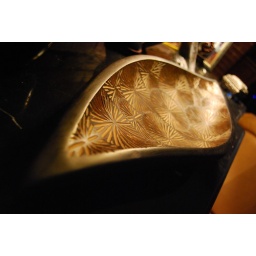
sail in my boat